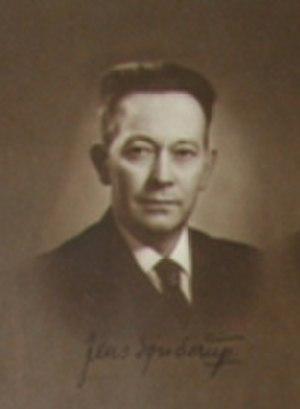
Jens Sønderup, né le 2 février 1894 à Nørre Vium et mort le 22 mars 1978, est un homme politique danois membre du parti Venstre, ancien ministre et ancien député au Parlement.